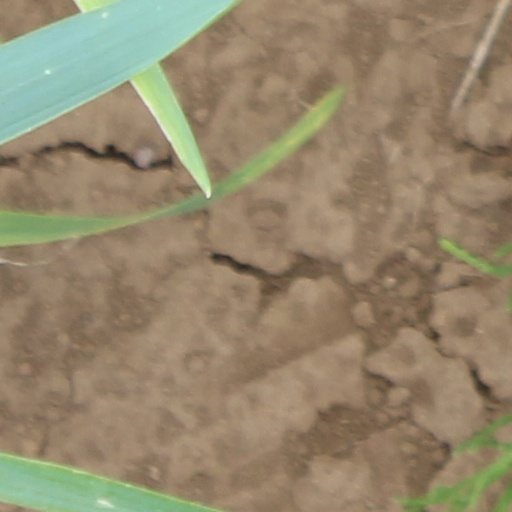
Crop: wheat